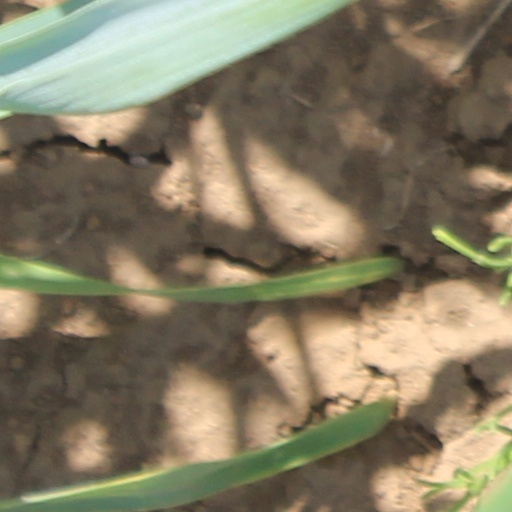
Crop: wheat